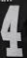
Number: 4